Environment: lab
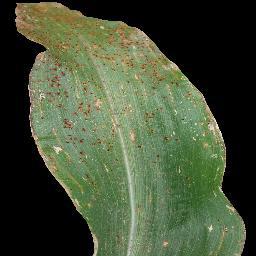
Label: common_rust